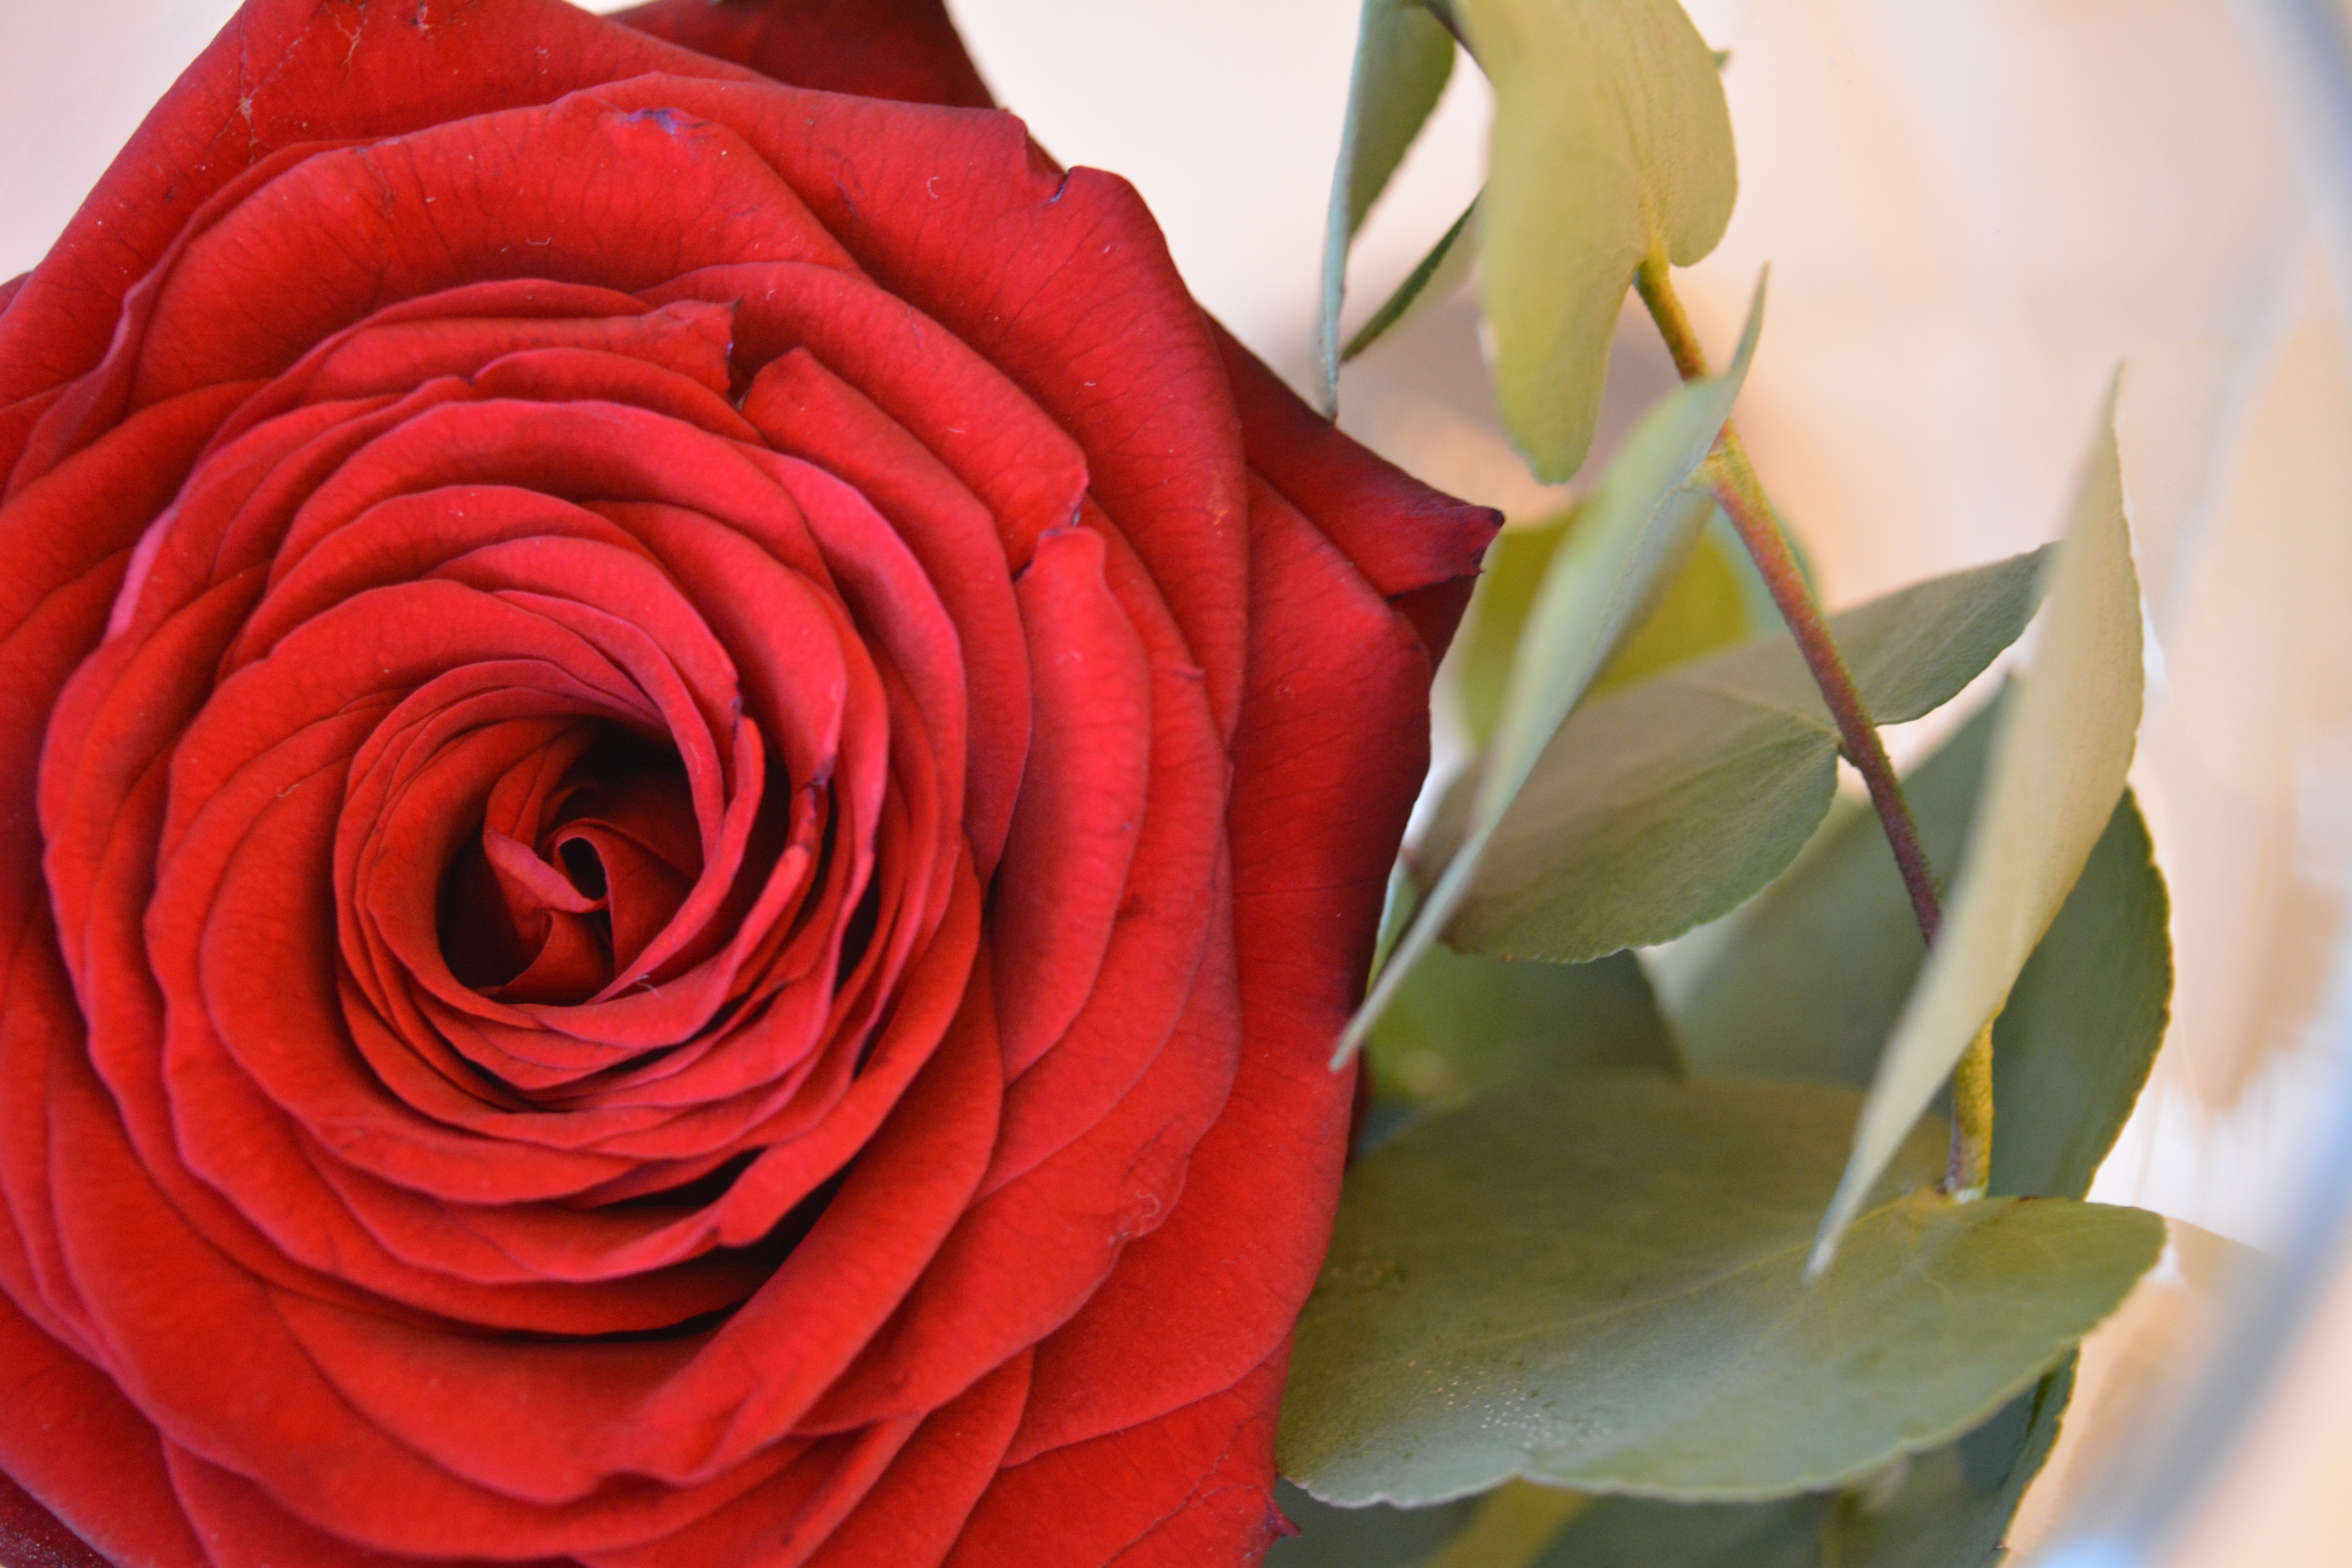
plant, flower, petal, rose, red, pink, close up, floristry, macro photography, flowering plant, garden roses, rose family, flower bouquet, land plant